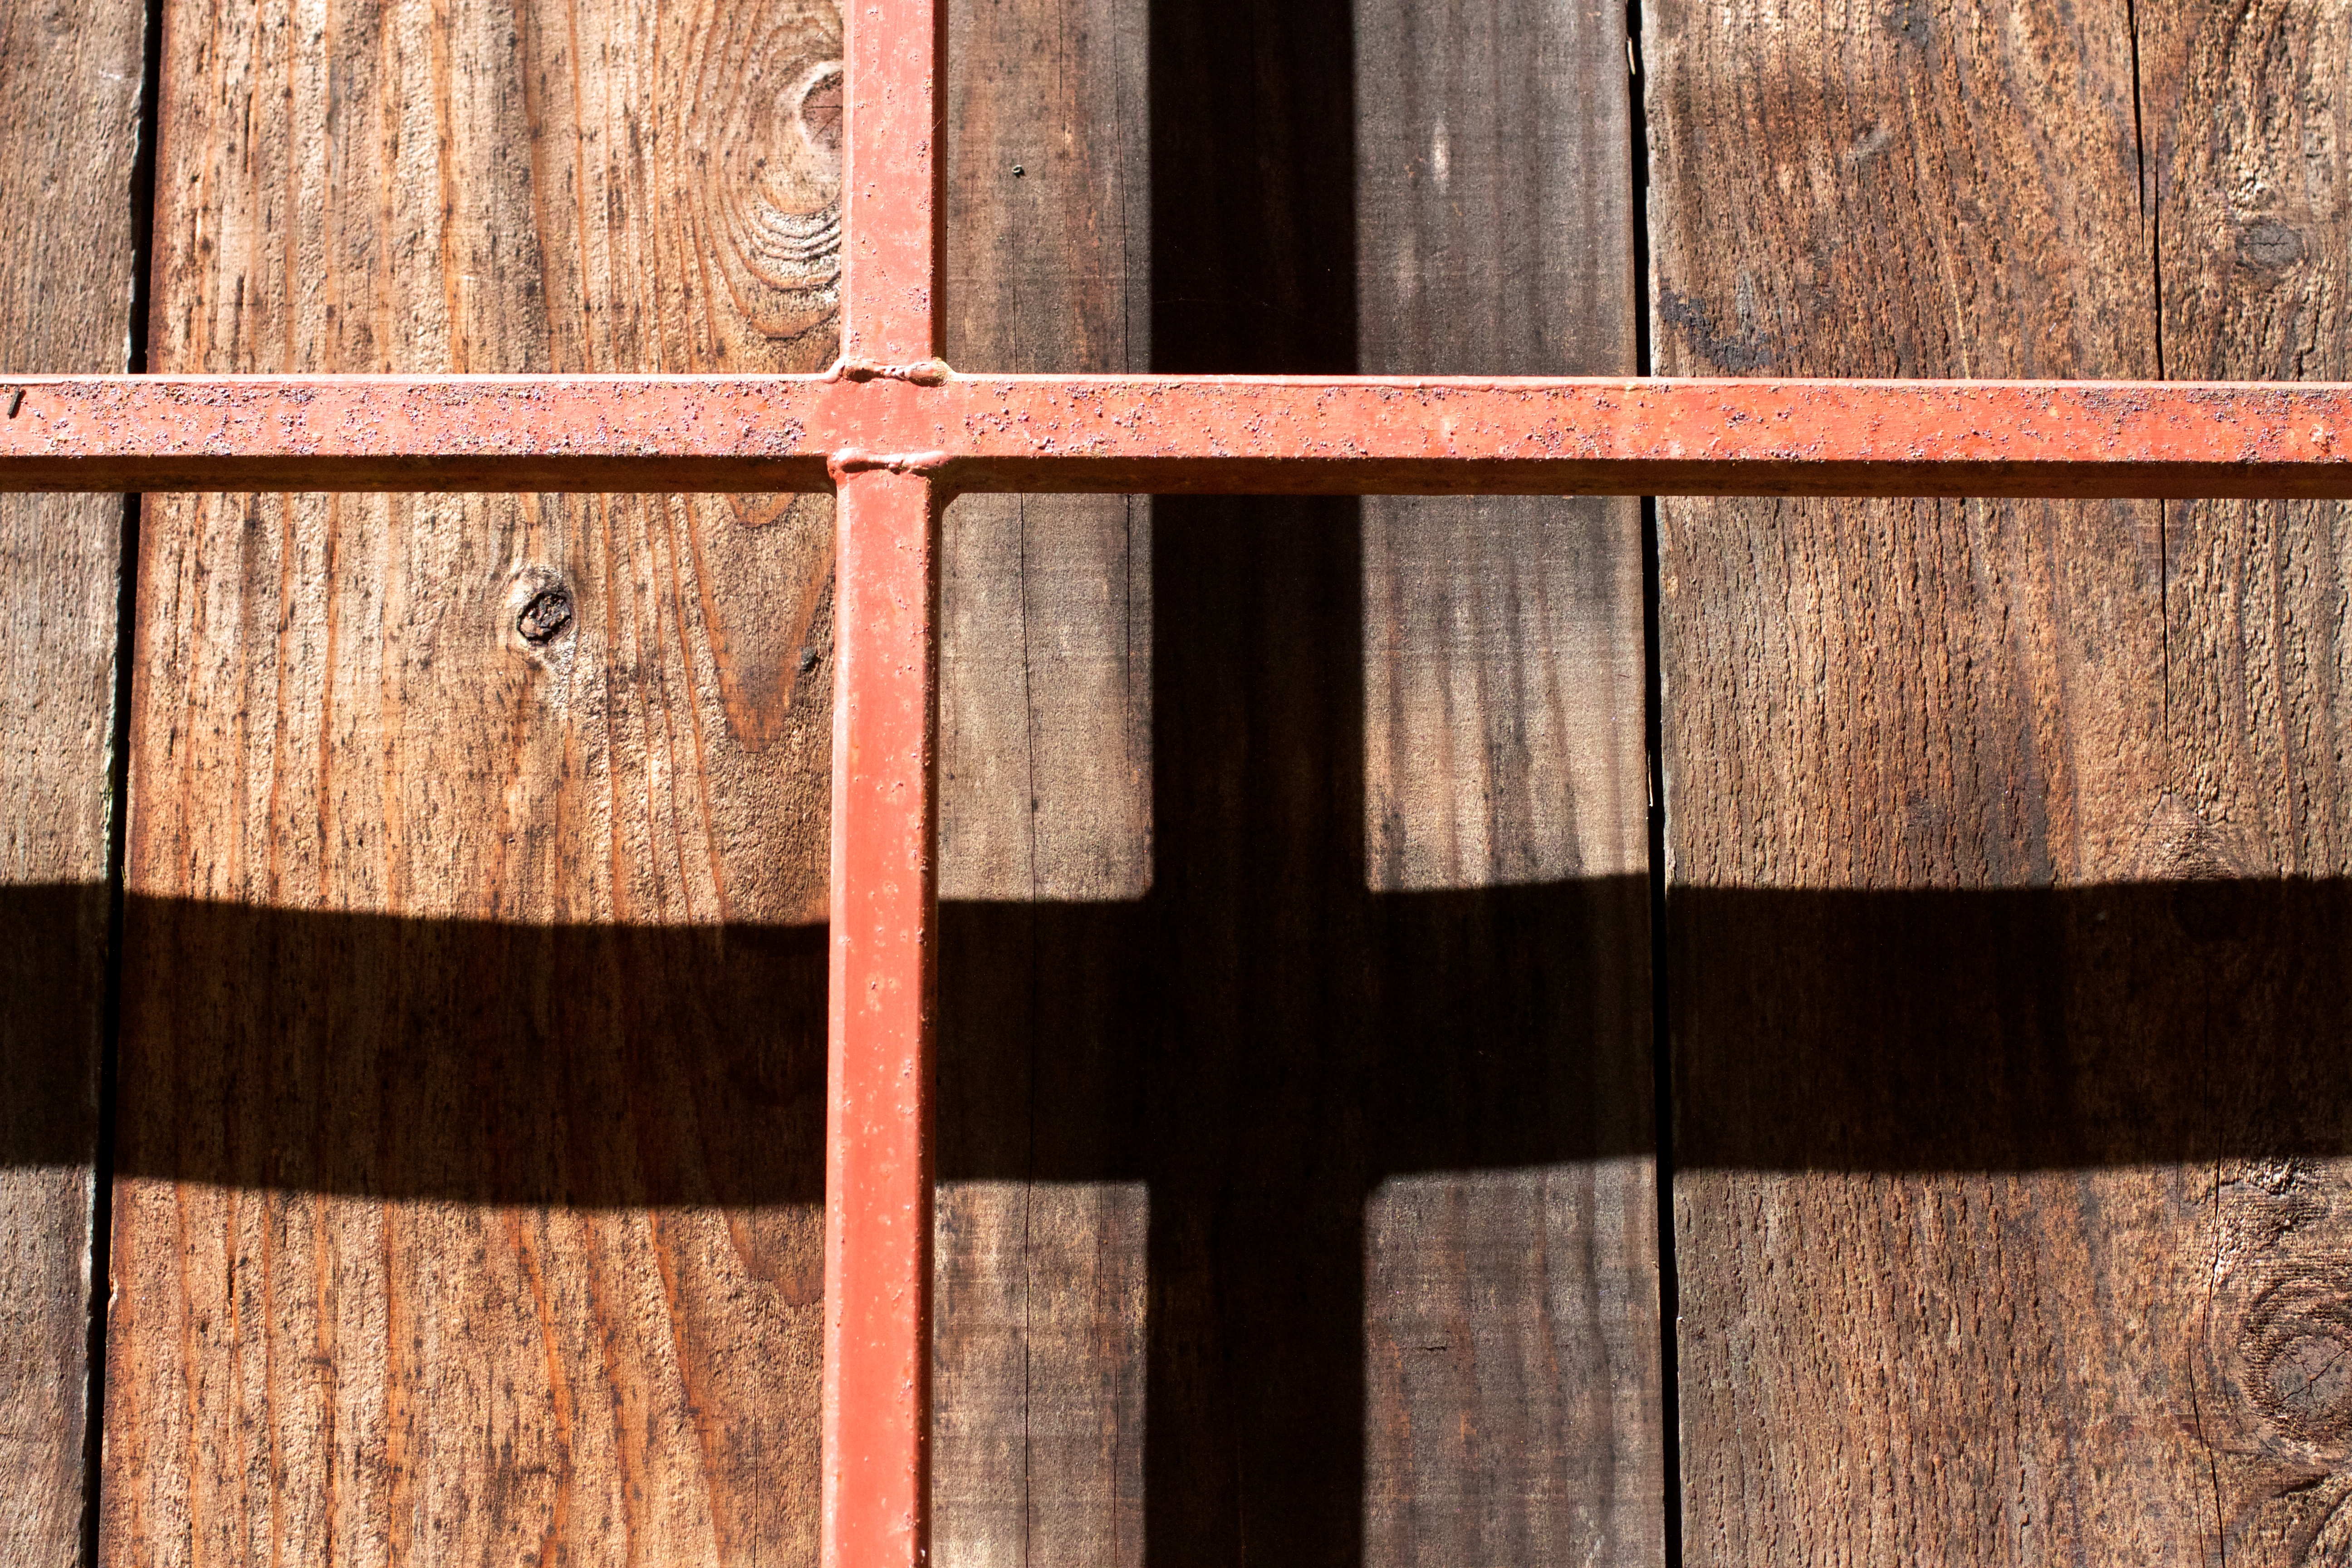
wood, texture, plank, floor, wall, beam, furniture, brick, lumber, design, hardwood, flooring, wood flooring, man made object, wood stain